Aannemers- en Timmerbedrijf Roozemond

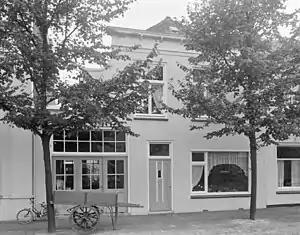
Company office in 1966

Aannemers- en Timmerbedrijf Roozemond is a construction company in Stavenisse, Netherlands, the oldest family business in Zeeland province founded in 1650.